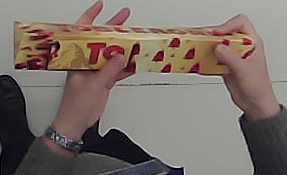
Product: toblerone_white